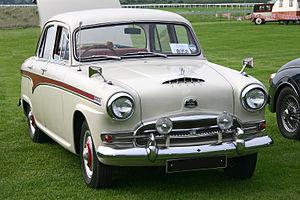
La série des Austin Westminster sont de grandes berlines et breaks qui ont été vendus par le constructeur Britannique Austin à partir de 1954, en remplacement de l'A70 Hereford. La ligne Westminster fut produite sous les dénominations A90, A95, A99, A105 et A110 jusqu'en 1968, quand la nouvelle Austin 3 Litres prit sa place. Des versions de la Westminster Farina ont également été produites sous les marques Wolseley et Vanden Plas. 101.634 Westminster ont été construites.